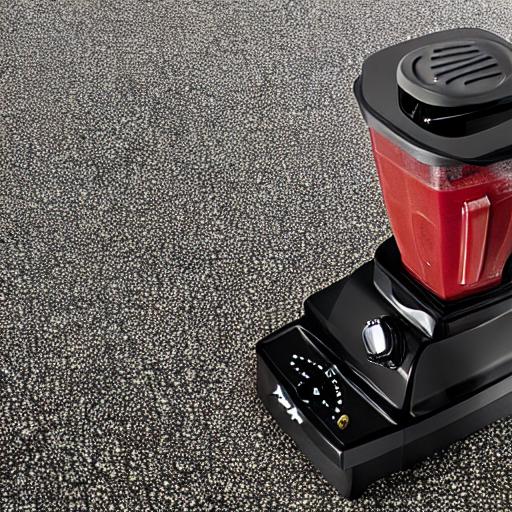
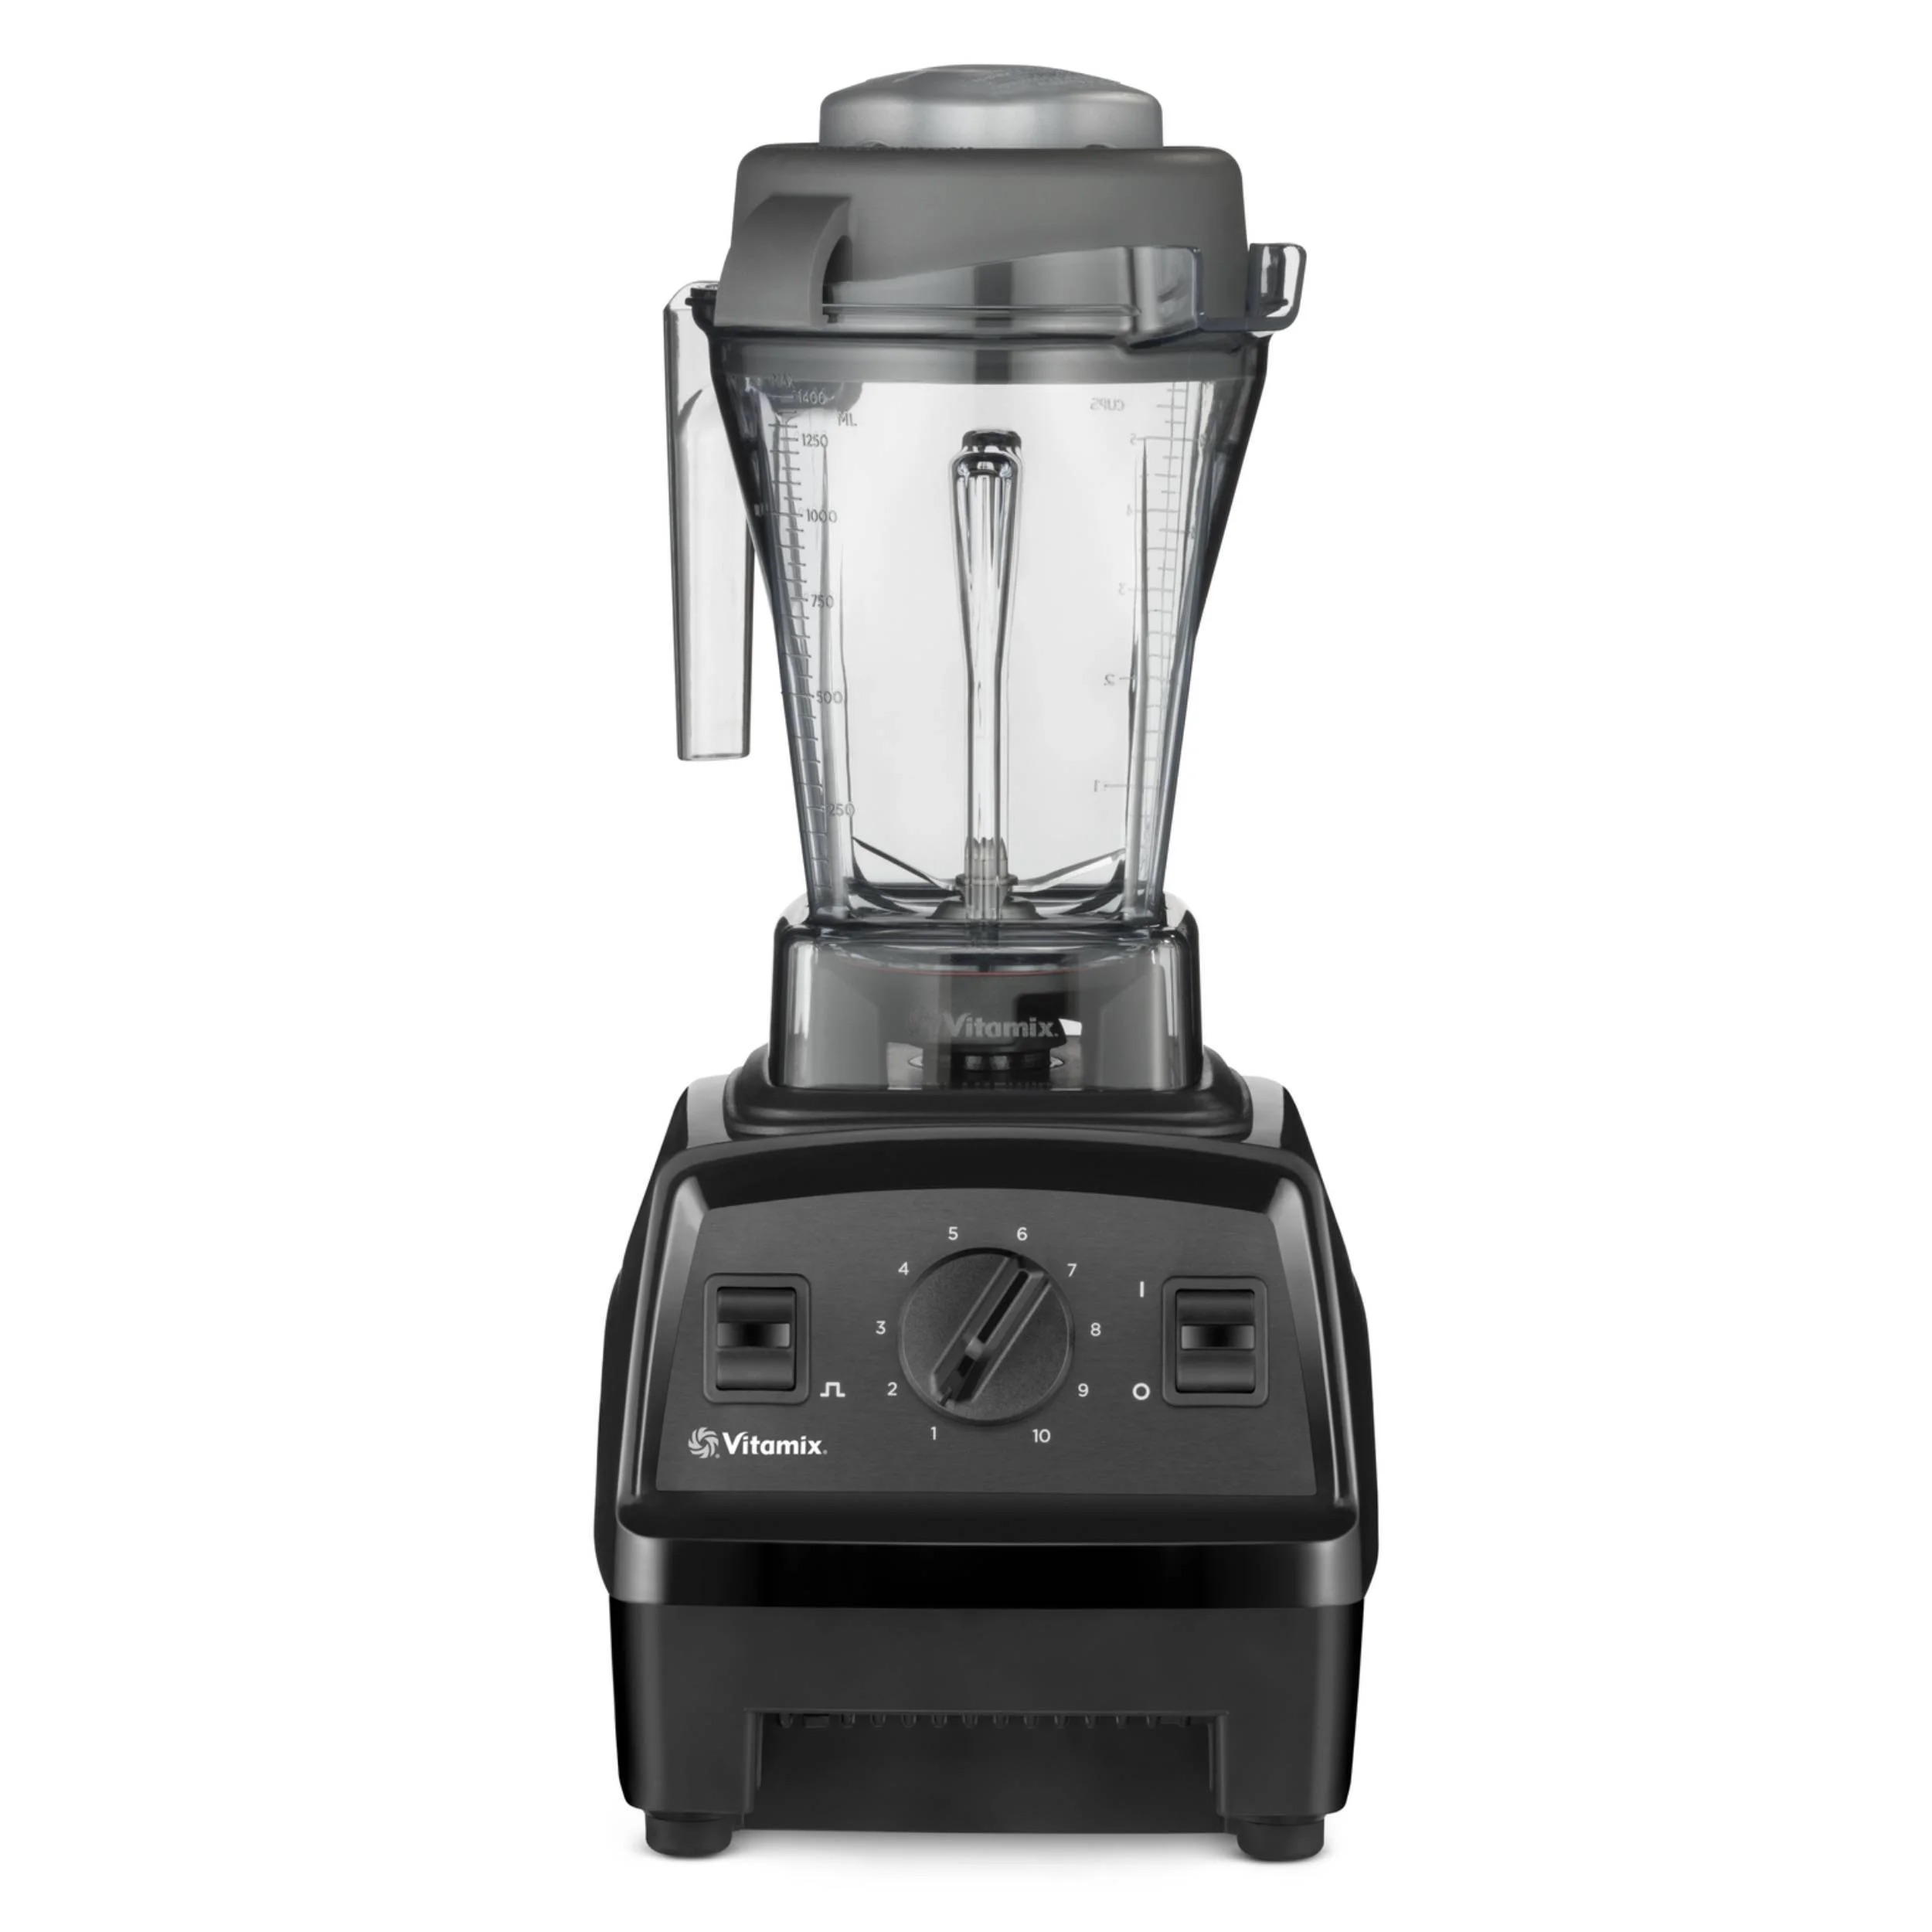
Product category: items_blender
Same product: no